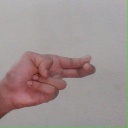
अक्षर: ह